Josephine Shaw Lowell

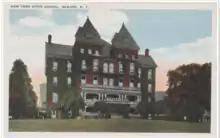
Established in Newark, NY, by Josephine Shaw Lowell and the State Board of Charities (1878)

Throughout her lifetime, she also founded many charitable organizations including: the New York Charity Organization in 1882 where she worked with Jacob Riis, the House of Refuge for Women (later known as the New York Training School for Girls) in 1886, the Woman's Municipal League in 1894, and the Civil Service Reform Association of New York State in 1895.